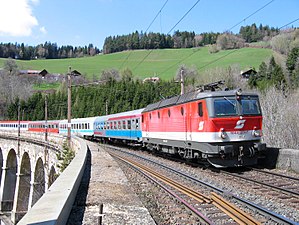
Österreichische Bundesbahnen / Trafik
Der er venstrekørsel på Semmeringbahn
Österreichische Bundesbahnen er det statslige jernbaneselskab i Østrig. Selskabet forkortes i daglig tale ÖBB, hvilket også udgør selskabets logo. Fra den 1. januar 2005 blev ÖBB's forretningsområder opdelt i delselskaber under det fælles holdingselskab ÖBB-Holding AG, som den østrigske stat er eneaktionær i. ÖBB fragter passagerer og gods på alle hovedlinjer i Østrig, ligesom driften af den eneste toglinje i Liechtenstein varetages af ÖBB. Endvidere har ÖBB også regionale buslinjer.